Lac operon

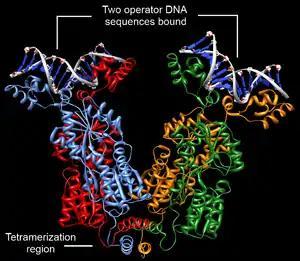
Tetrameric LacI binds two operator sequences and induces DNA looping. Two dimeric "LacI" functional subunits (red+blue and green+orange) each bind a DNA operator sequence (labeled). These two functional subunits are coupled at the tetramerization region (labeled); thus, tetrameric "LacI" binds two operator sequences. This allows tetrameric "LacI" to induce DNA looping.

The lac repressor is a four-part protein, a tetramer, with identical subunits. Each subunit contains a helix-turn-helix (HTH) motif capable of binding to DNA. The operator site where repressor binds is a DNA sequence with inverted repeat symmetry. The two DNA half-sites of the operator together bind to two of the subunits of the repressor. Although the other two subunits of repressor are not doing anything in this model, this property was not understood for many years.